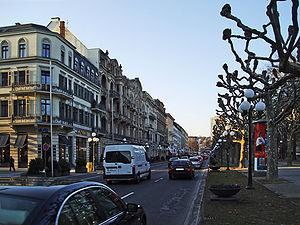
La Wilhelmstraße est un boulevard du quartier de Mitte, dans le centre historique de ville hessoise de Wiesbaden.